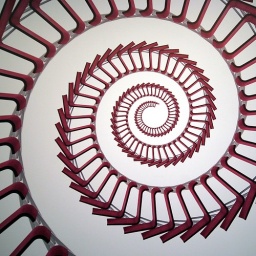
An exhibit in the Museum of Modern Art (MOMA), New York, made up a series of red chair images.